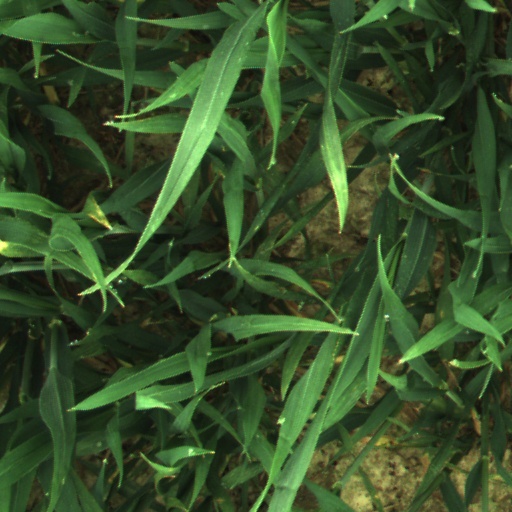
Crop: wheat